Space World

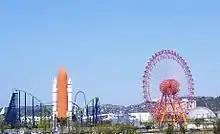

Space World was the home of the Space Eye, a tall ferris wheel affording panoramic views of the park and its various attractions.